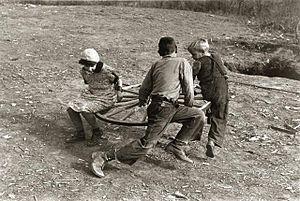
Un tourniquet est un jeu d'enfant présent sur certains terrains de jeux. Il s'agit en quelque sorte d'un manège simplifié puisqu'il est mû uniquement par la force physique des enfants.
En mécanique du solide, on appelle couple un ensemble de forces appliquées à un solide dont la résultante est nulle, mais dont le moment total est non nul. En pratique, un couple tend seulement à mettre en rotation le système, c'est-à-dire qu'il provoque une variation de son moment cinétique, sans modifier le mouvement de son centre de gravité. C'est un concept fondamental de la mécanique, domaine de la physique qui étudie les mouvements et les déformations des systèmes. Le couple est ainsi nommé en raison de la façon caractéristique dont on obtient ce type d'action : un bras qui tire et un bras qui pousse, les deux forces étant égales et opposées.